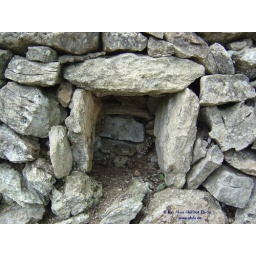
The little space in this historic stonewall is made for a candle and water for the birds and lizzards